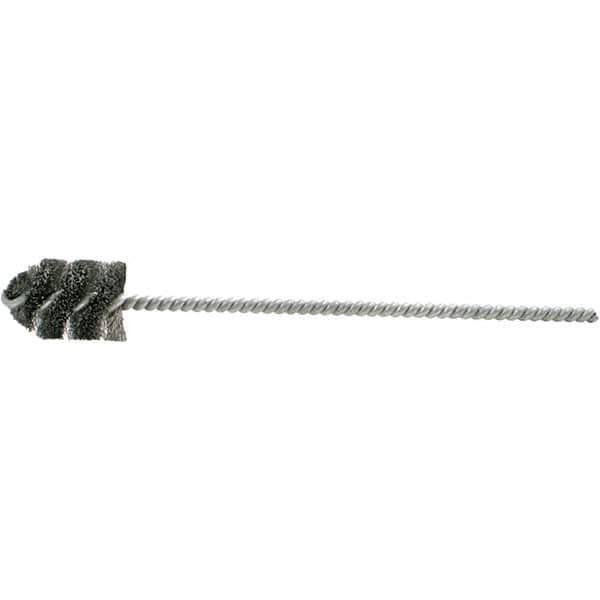
Brush Research Mfg. - 1-3/4" Diam Helical Steel Tube Brush - Single Spiral, 0.005" Filament Diam, 3" Brush Length, 8-1/2" OAL, 0.245" Diam Galvanized Steel Shank
Brand: Brush Research Mfg.
Item #: 95125092 Brand: Brush Research Mfg. Model #: DD3N Exact Tooling IR#: 04 Features and Benefits Steel is a commonly used material due to its durability and cutting action. It is suitable for general purpose applications and can be used on iron, steel, aluminum, brass, copper and wood. Product Specifications Brush Diameter (Inch) 1-3/4 Fill Material Steel Filament/Wire Diameter (Decimal Inch) 0.0050 Brush Length (Inch) 3 Brush Type Helical Spiral Type Single Spiral Overall Length (Inch) 8-1/2 Shank Material Galvanized Steel Shank Diameter (Decimal Inch) 0.245 Maximum RPM 1000 For Hole Diameter (Inch) 1-3/4
Category: Hardware > Tools > Deburrers > Power Deburrers